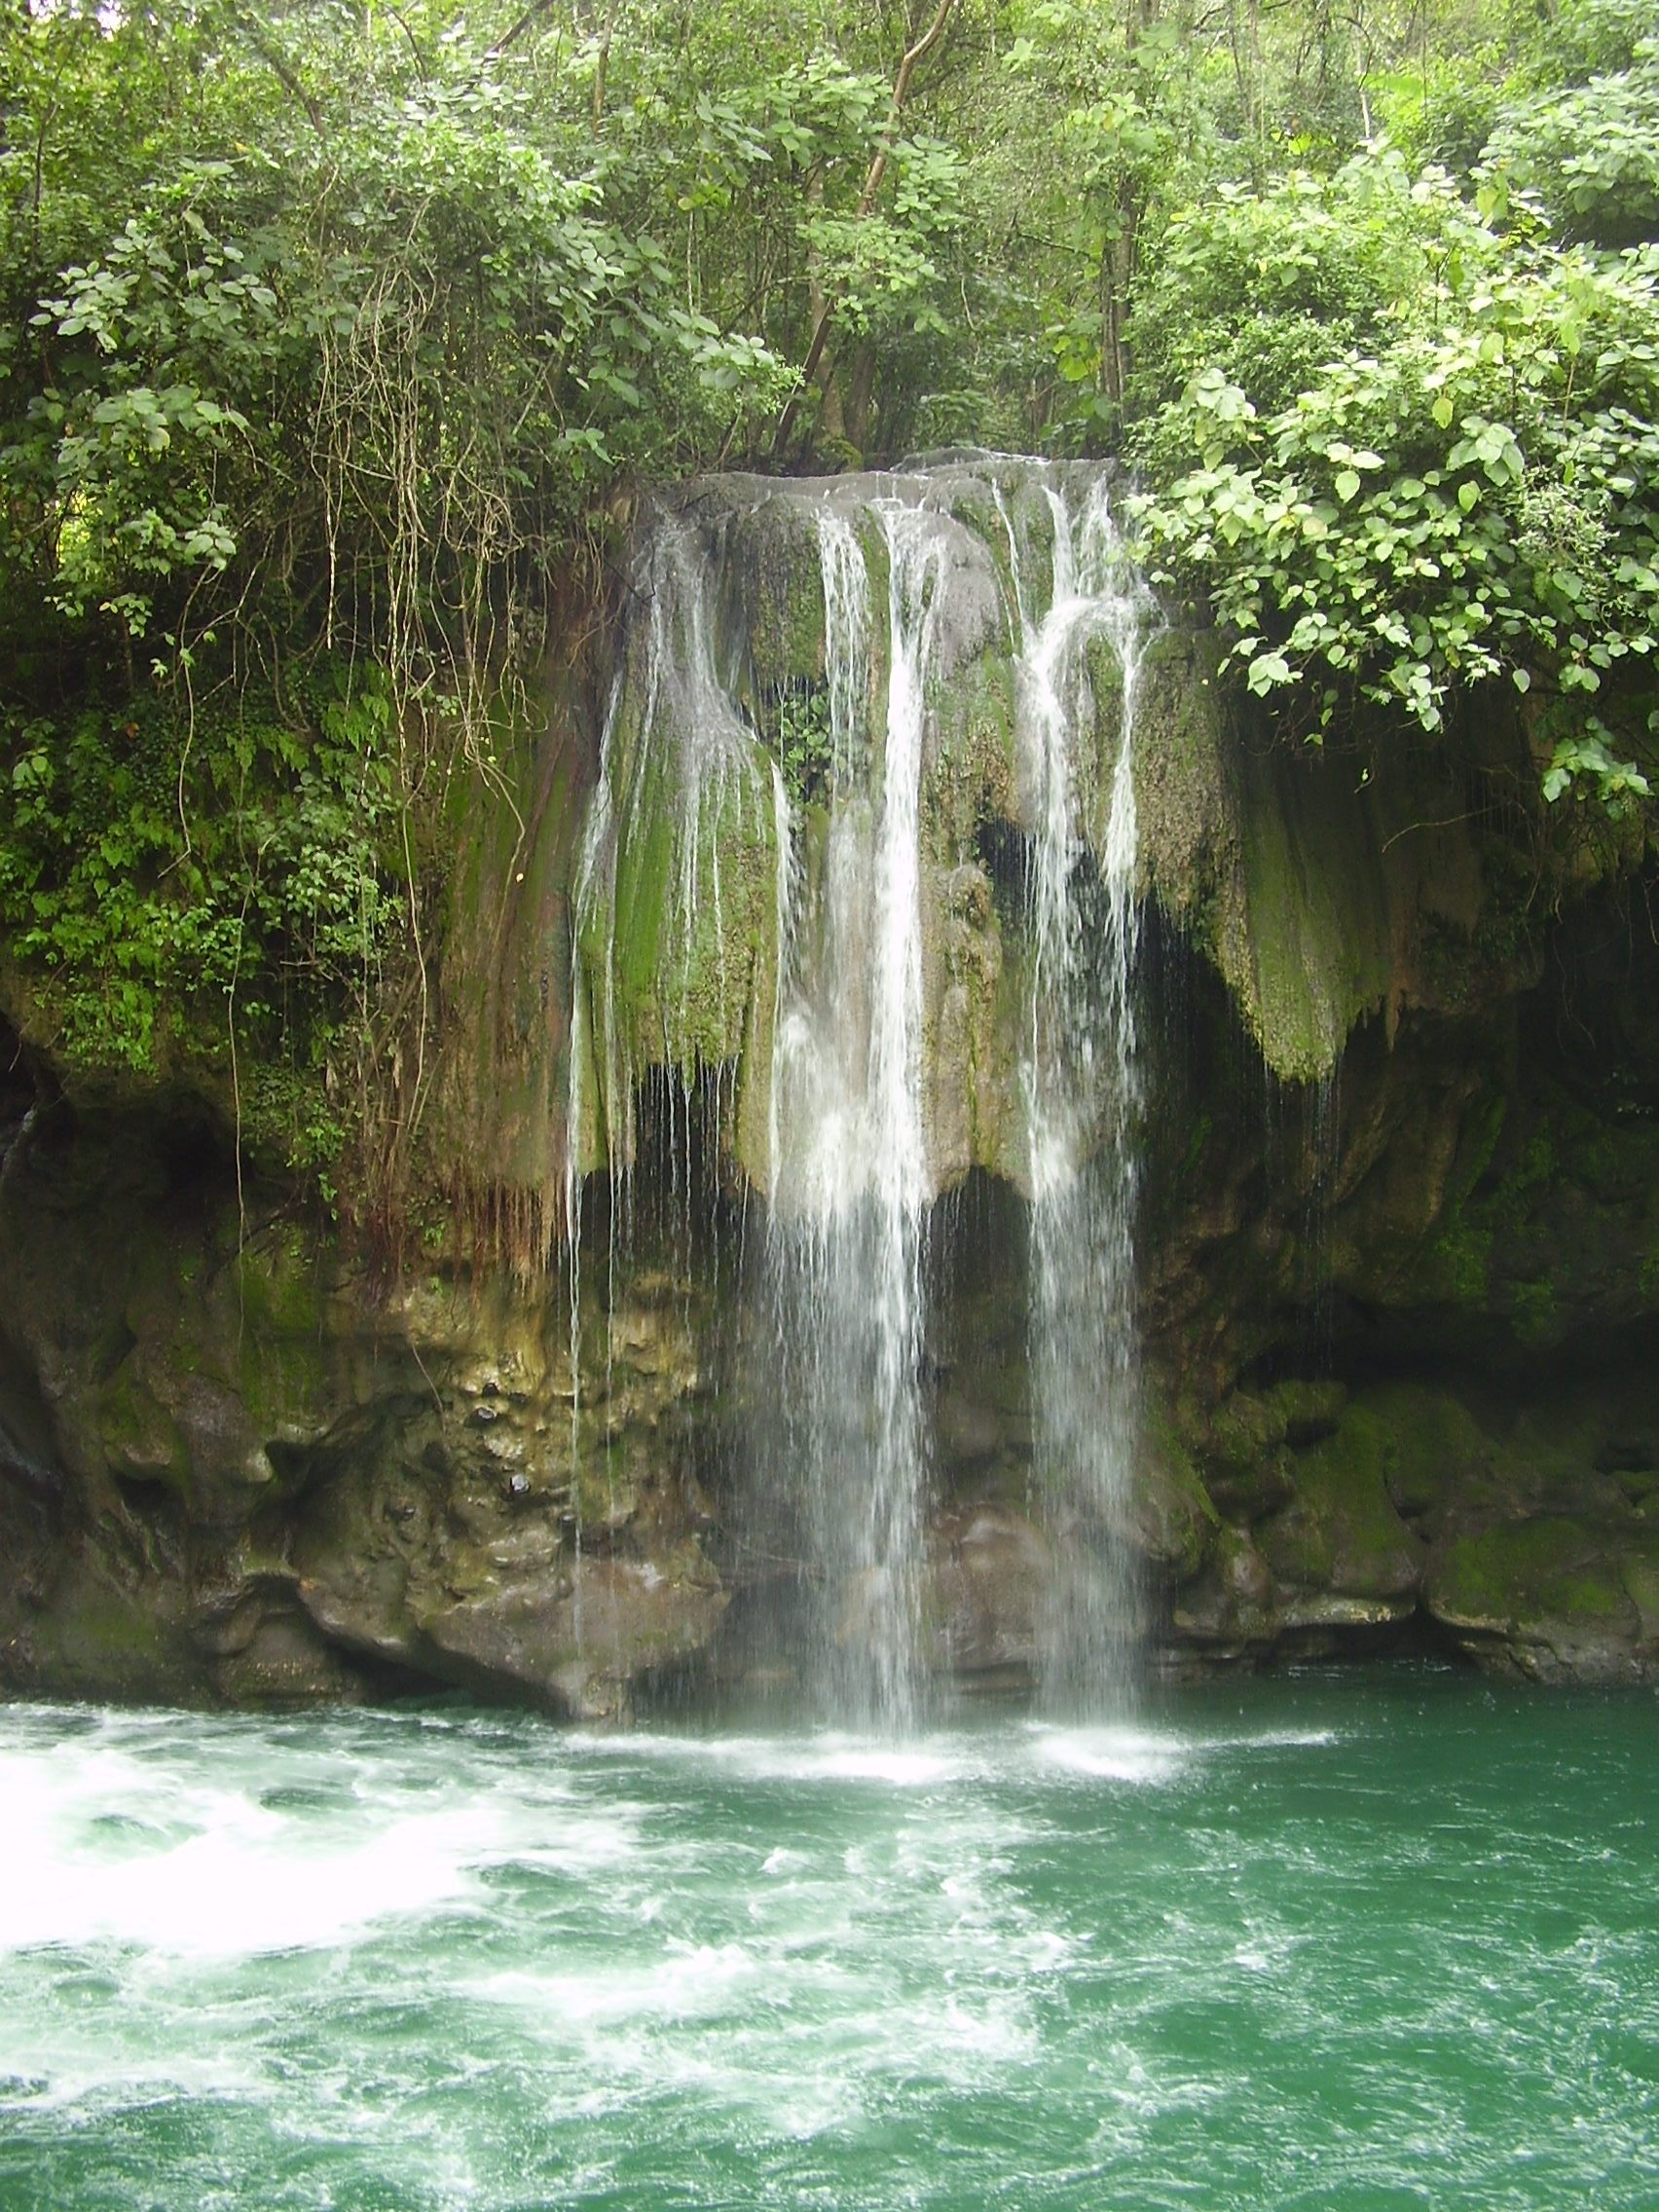
landscape, water, nature, outdoor, waterfall, mountain, fall, wet, formation, stream, cascade, jungle, scenic, tropical, natural, scenery, fresh, tourism, body of water, rainforest, wasserfall, water feature, watercourse